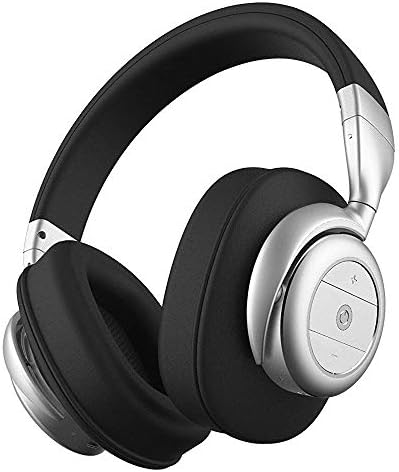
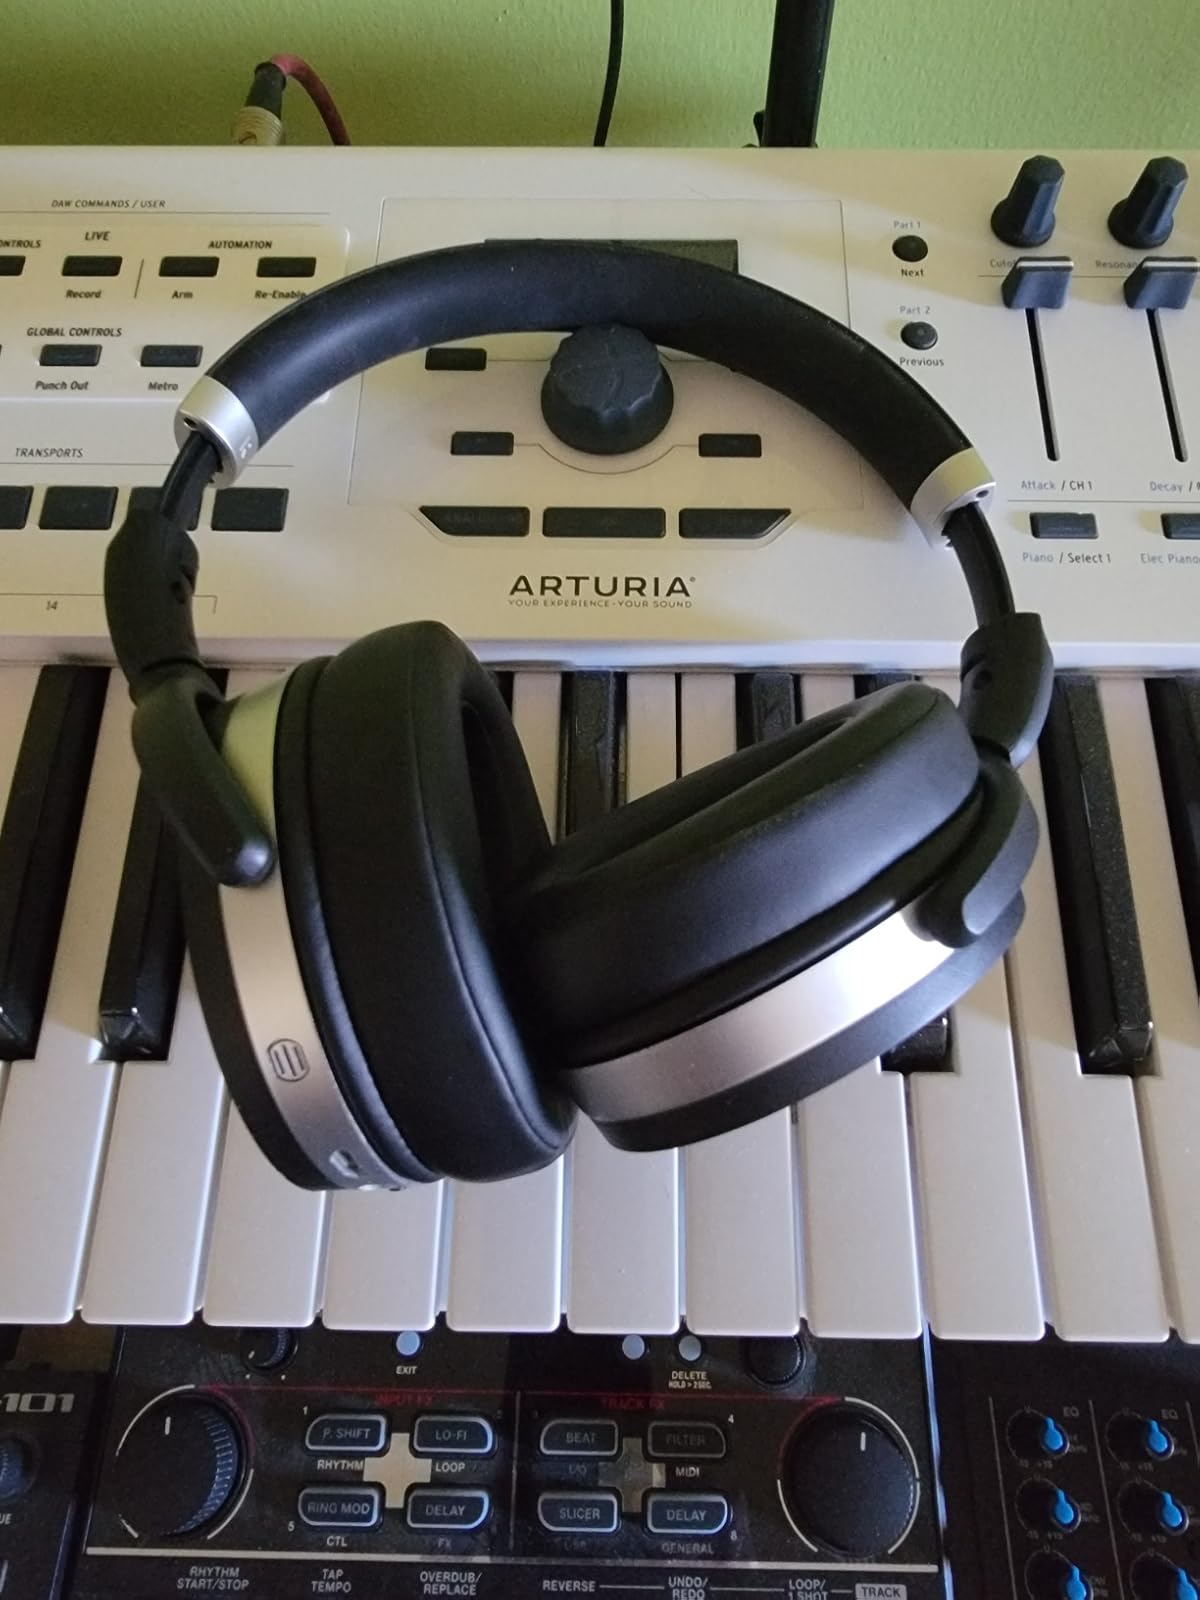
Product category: headphones
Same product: no